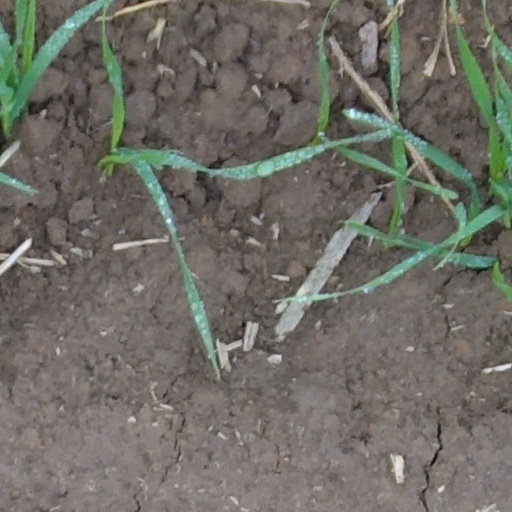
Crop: wheat